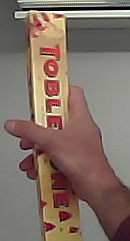
Product: toblerone_white